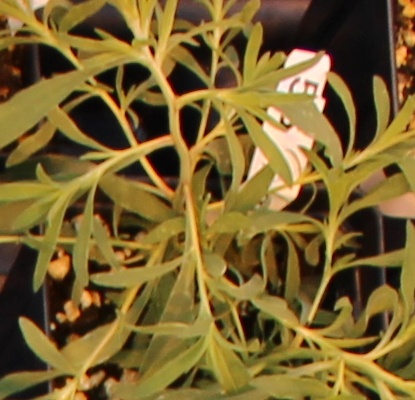
Label: Kochia